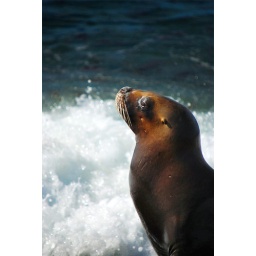
A female sea lion on a beach in Patagonia